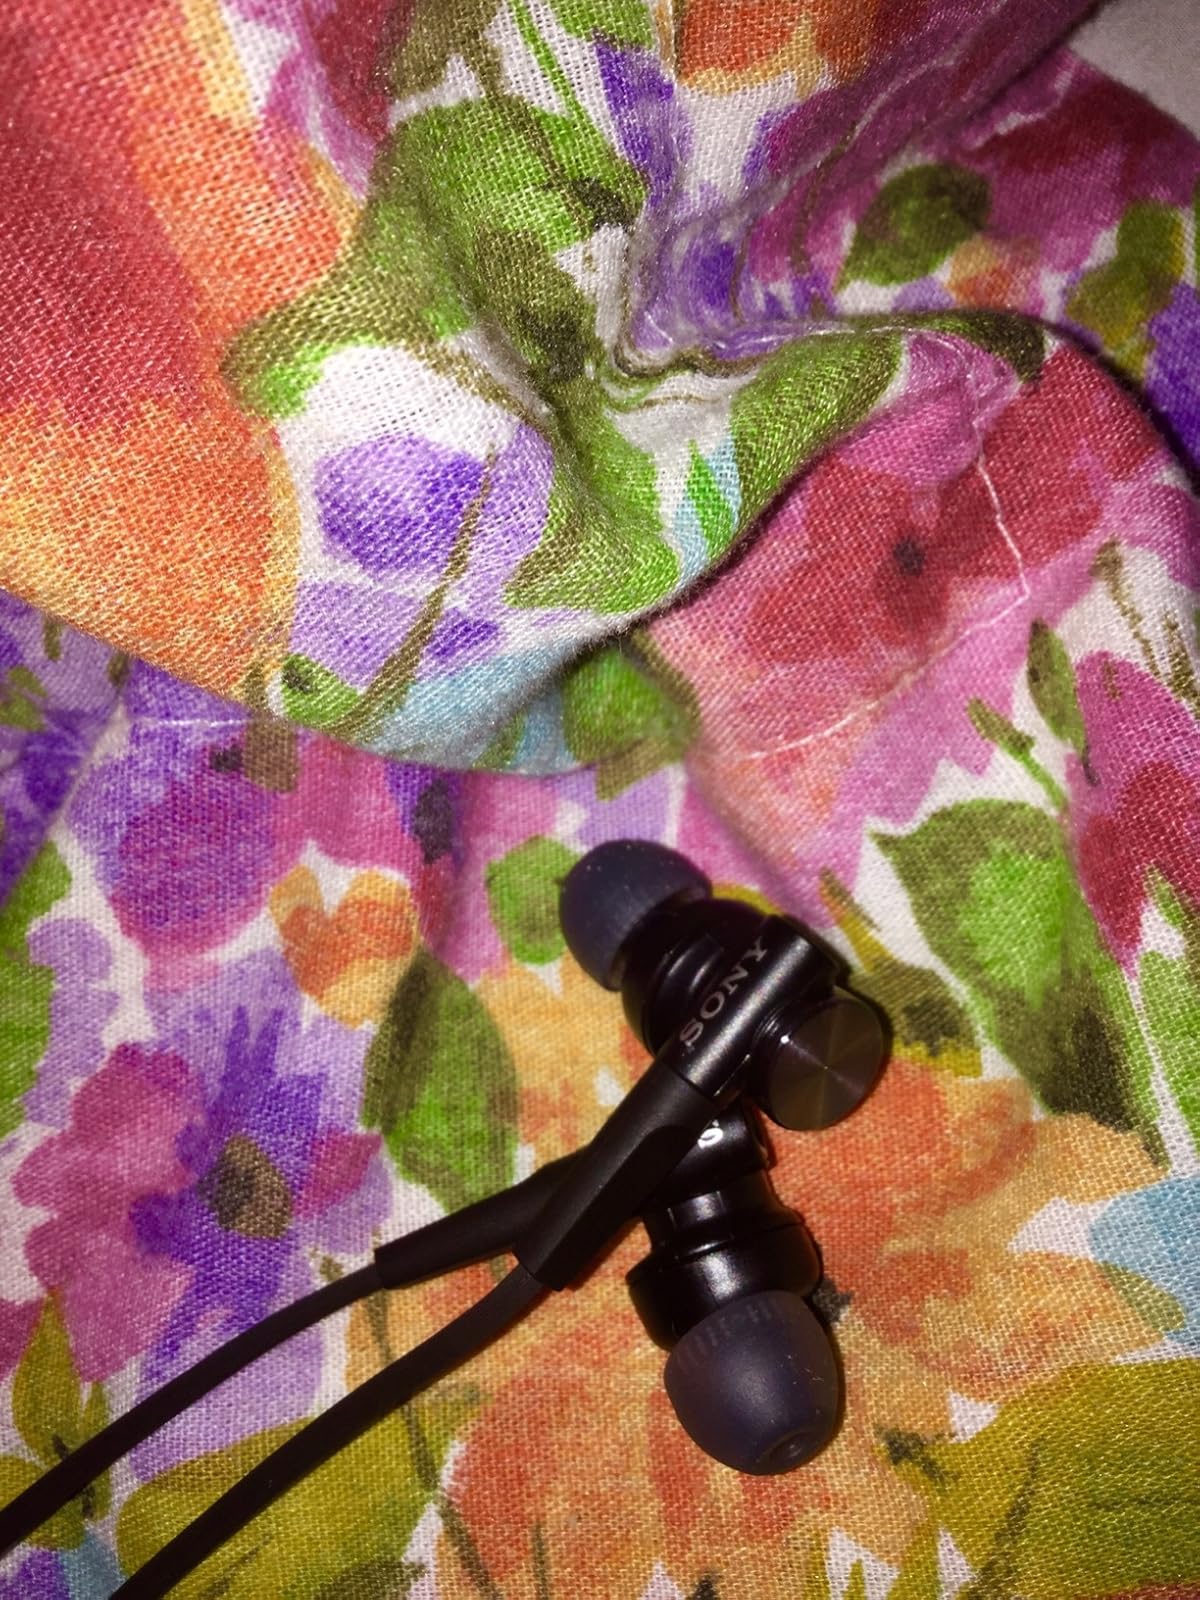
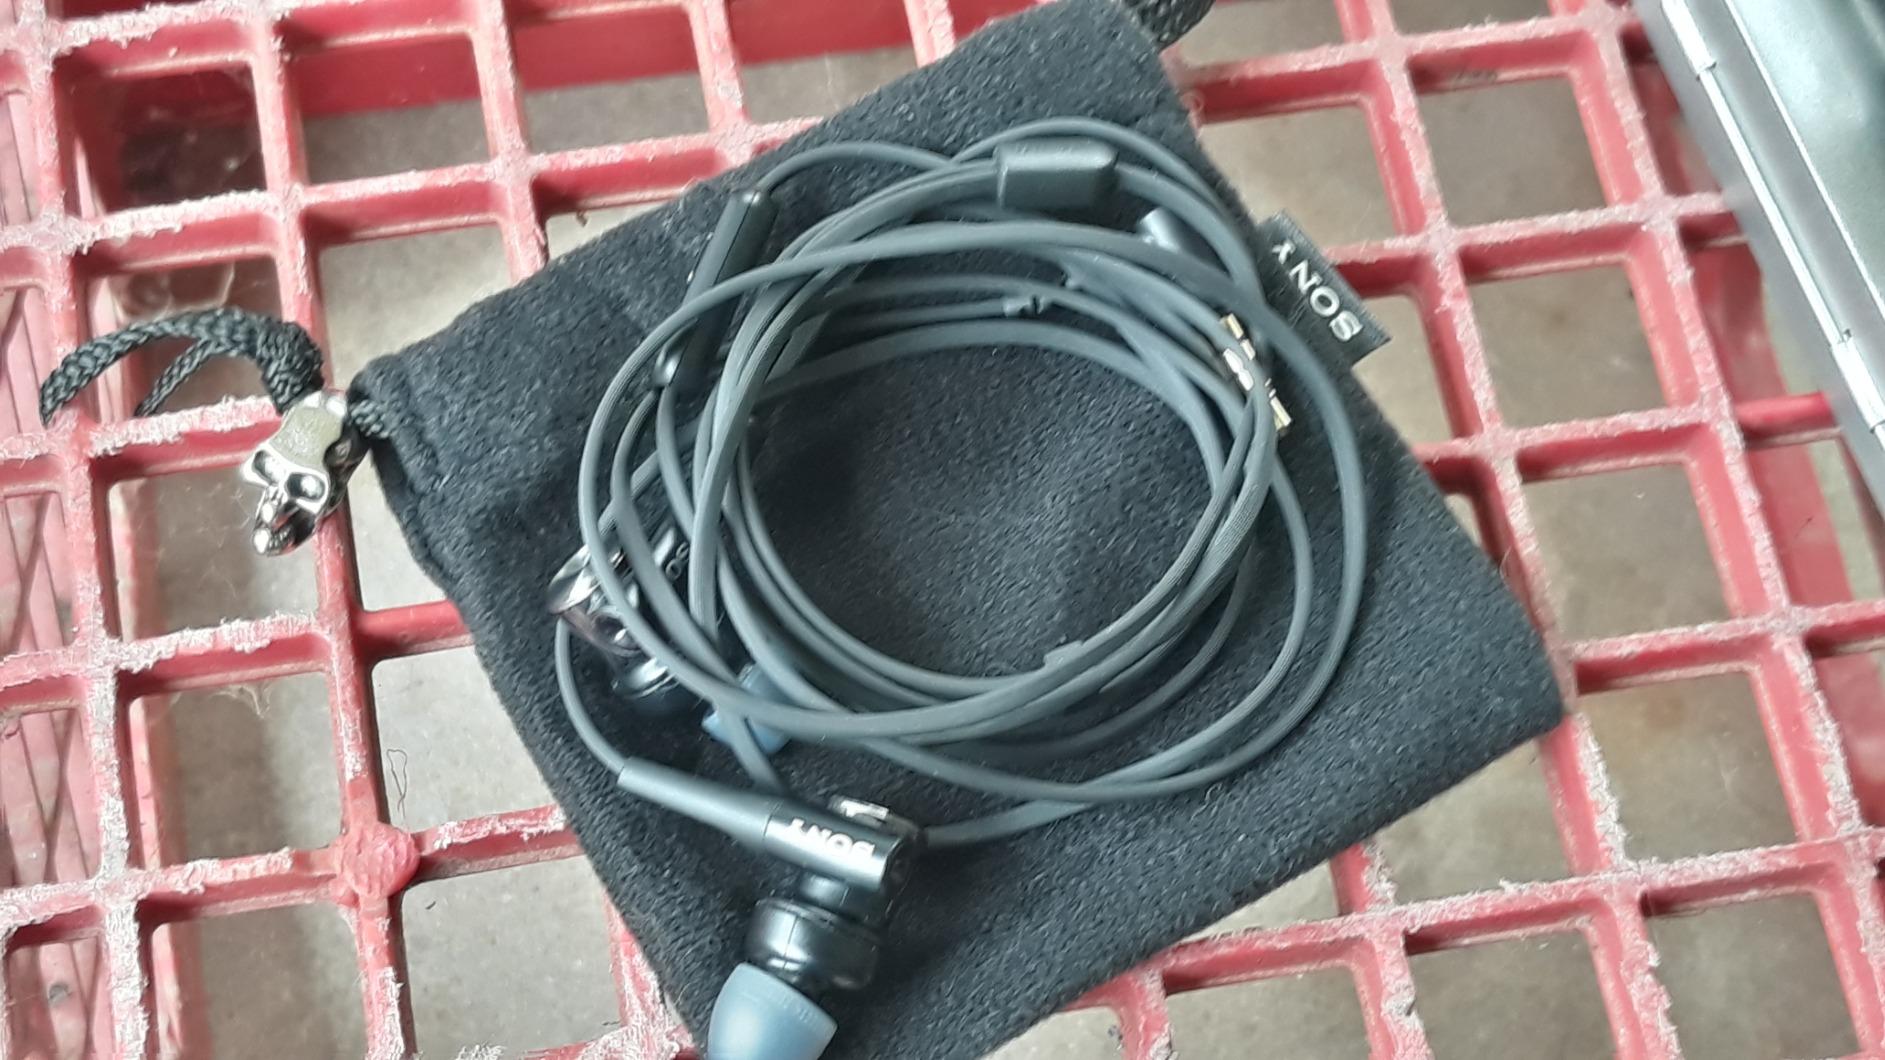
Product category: headphones
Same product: yes